Oak Park, California

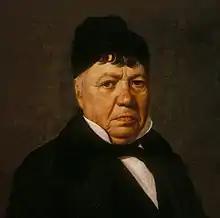
Oak Park was part of Rancho El Conejo, owned by Don José de la Guerra y Noriega, founder of the prominent Guerra family of California.

Oak Park has had human occupation from about 5500 B.C. to the present day. It lies within a zone including the early Millingstone Horizon and inland Chumash Indians. Indians camped throughout the area as they collected acorns, yucca, and other food. The sites in the area include major villages, smaller camps and several rock shelters. Chumash people lived here for thousands of years prior to European contact. They lived off of trading, gathering and hunting. The Chumash originally settled in Oak Park due to an abundance of natural resources, including fresh water, acorns and rabbit-hunting. It is one of the oldest occupied places in California.